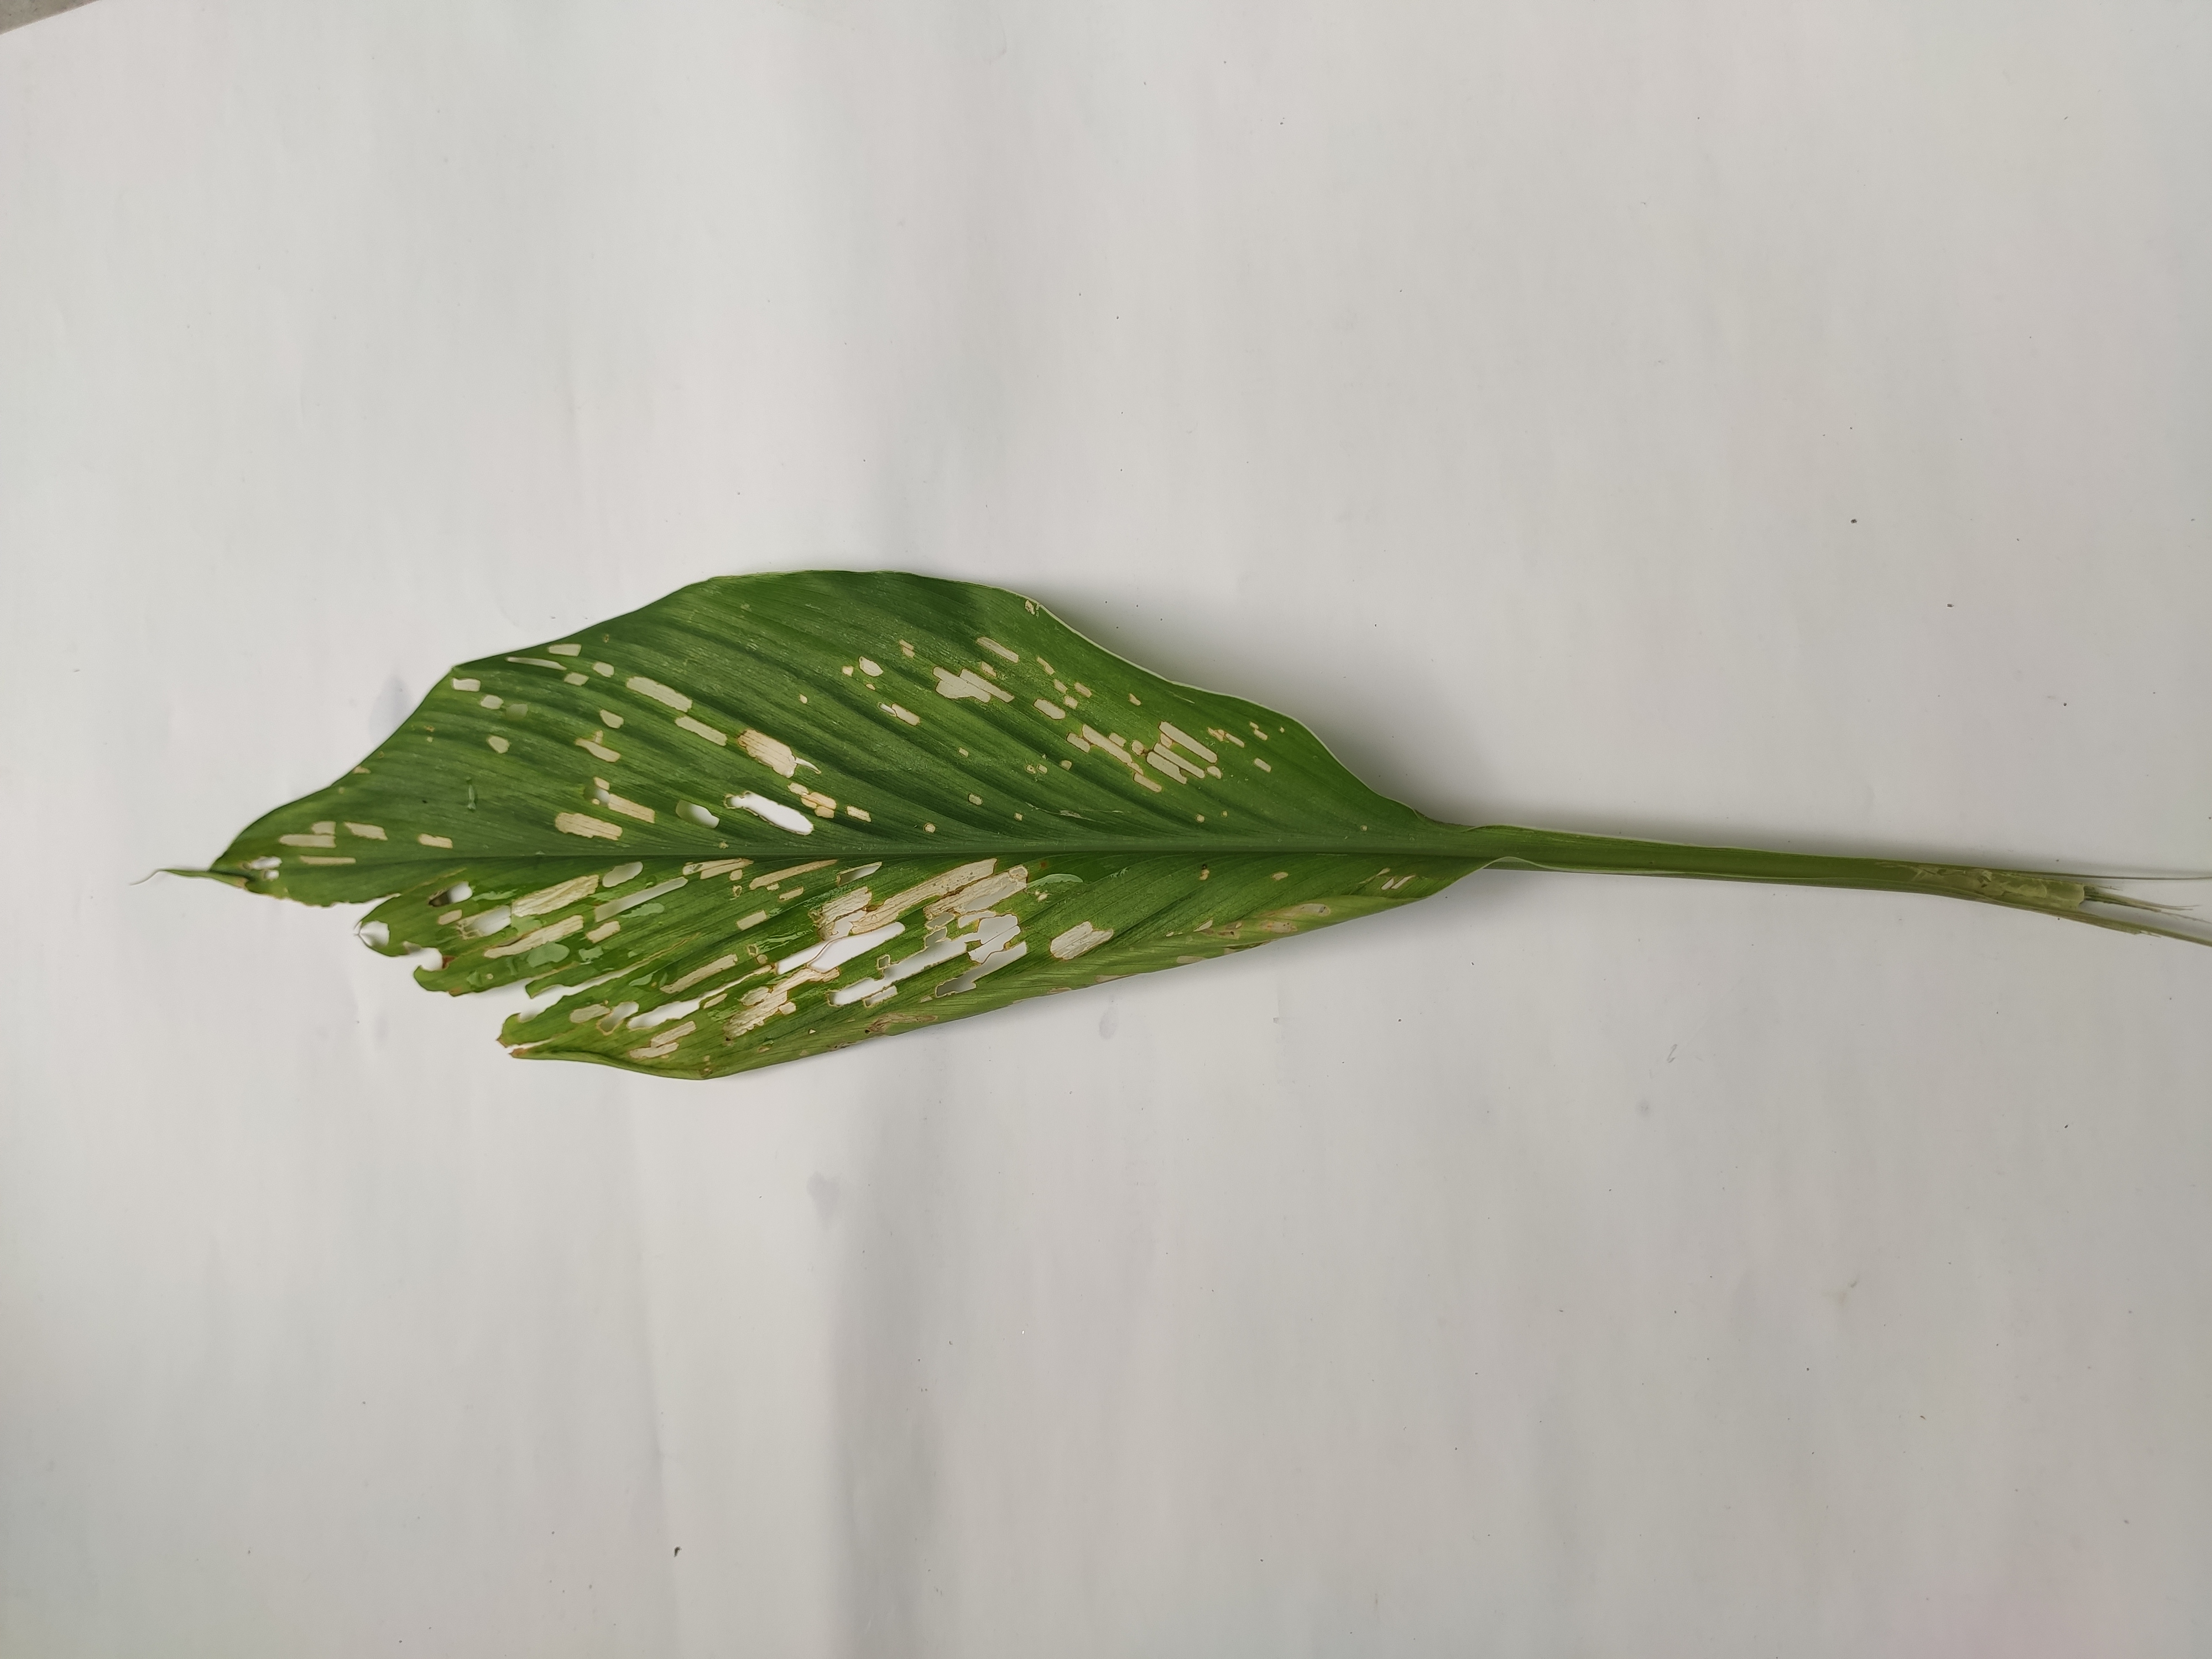
Label: Aphids_Disease